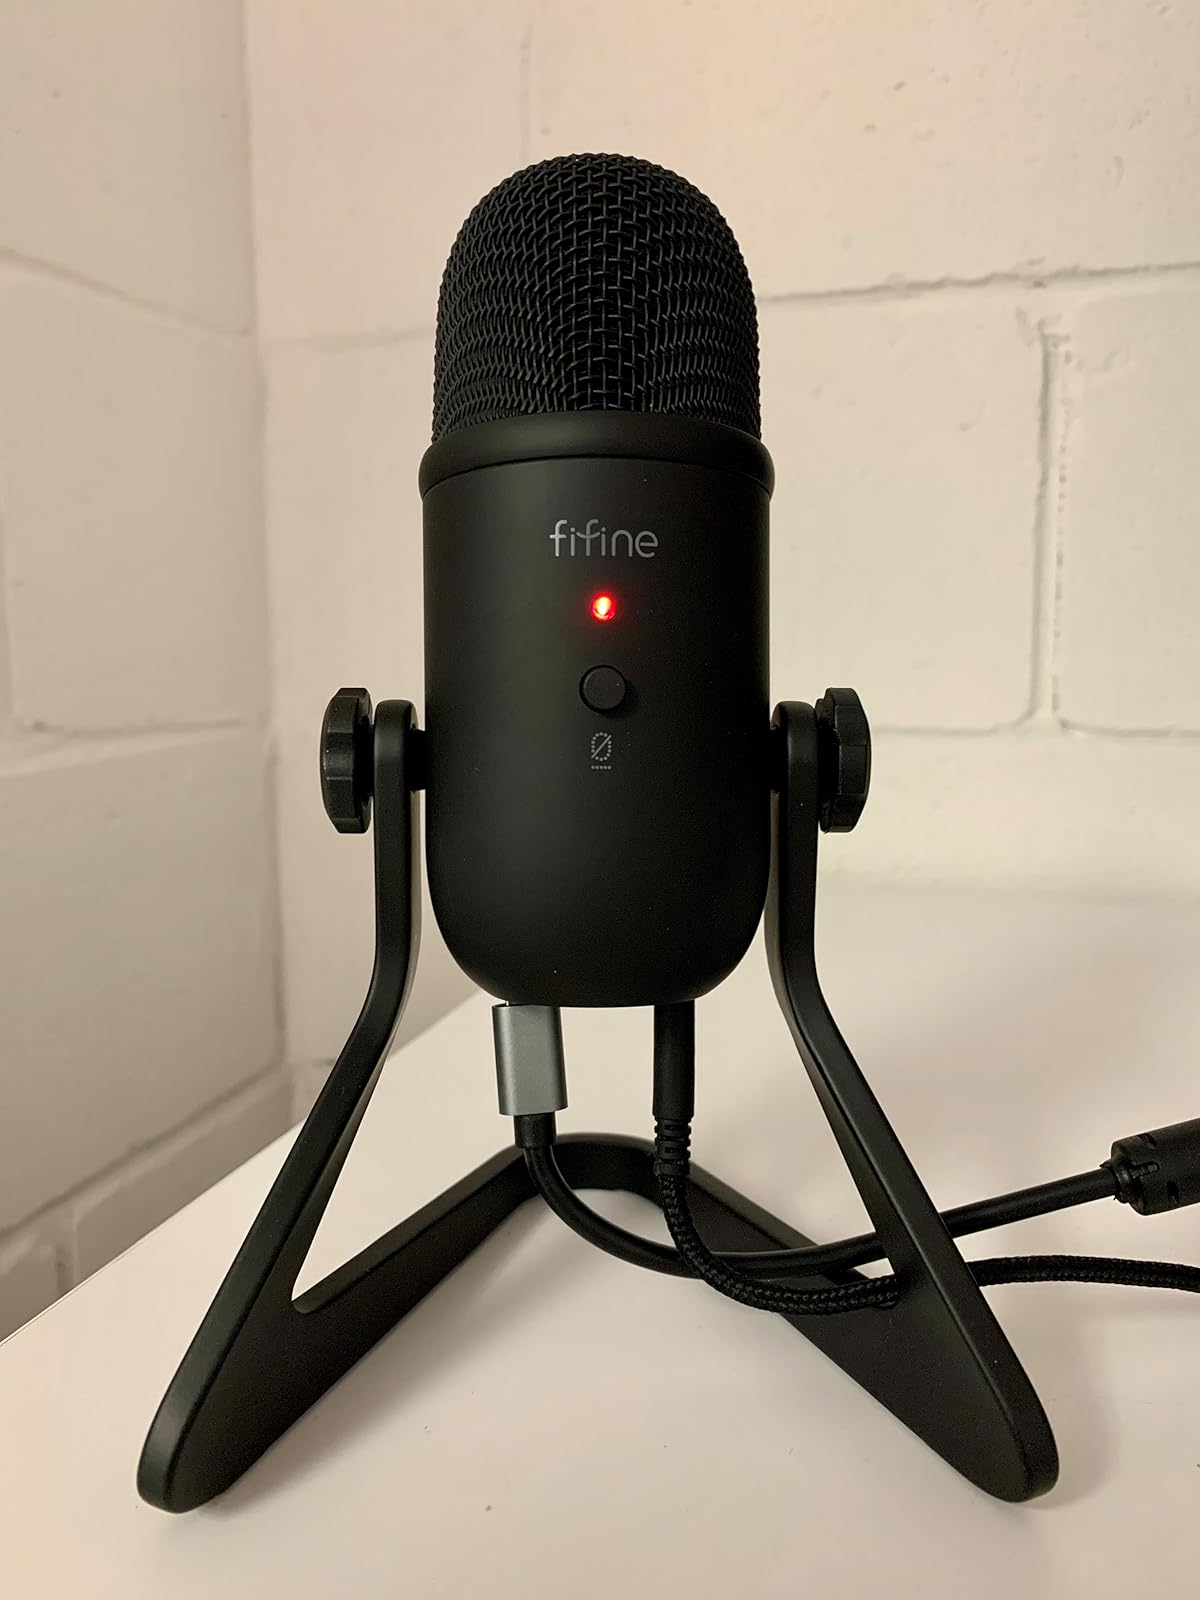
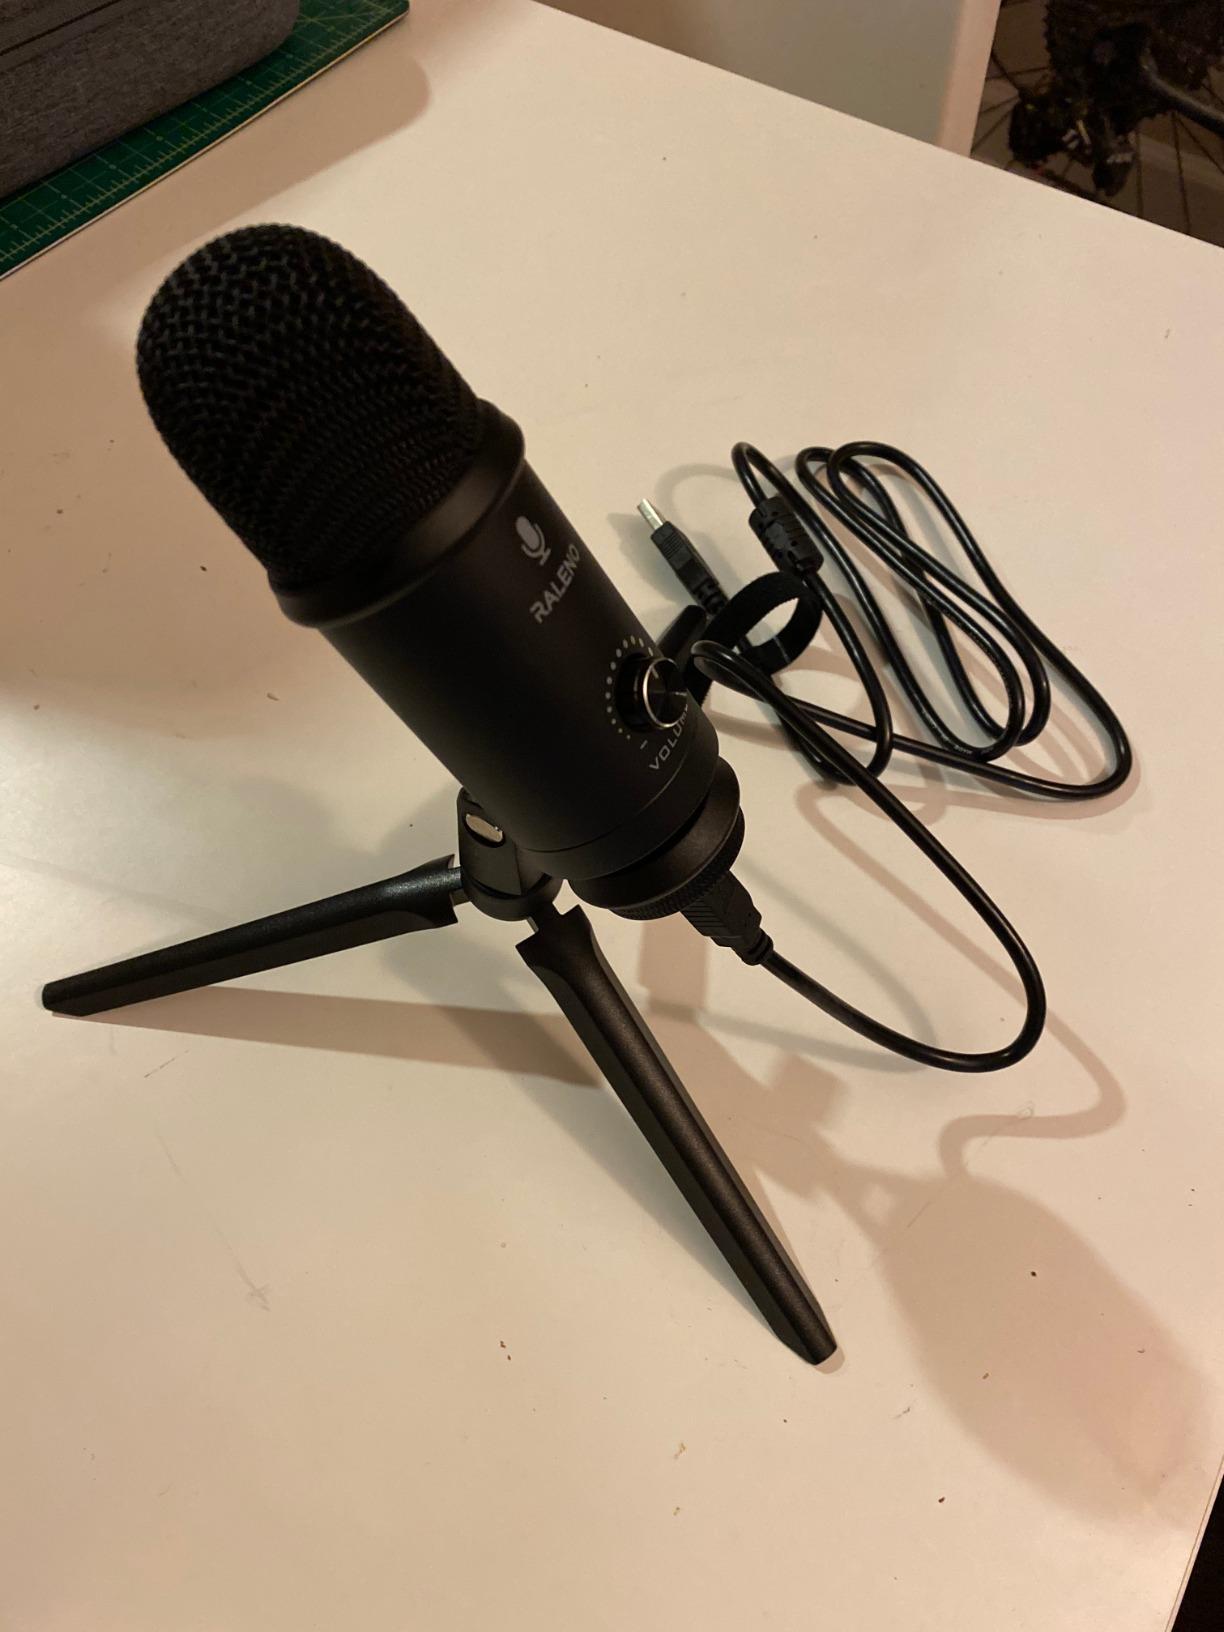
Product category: microphone
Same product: no